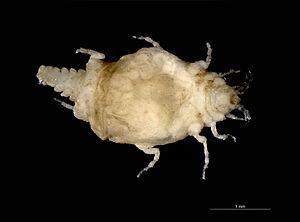
Les isopodes forment un ordre extrêmement varié parmi les crustacés, et ne comptent pas moins de 10 000 espèces dont la taille varie de 0,5 mm à 50 cm pour les plus grands. Ils sont herbivores, détritivores, carnivores ou parasites.